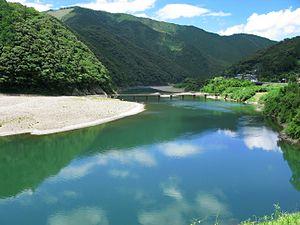
Les 100 paysages de l'ère Heisei sont une sélection de paysages du Japon effectuée par le journal japonais Yomiuri shinbun en 2009.
Le fleuve Shimanto est un cours d'eau de l'île de Shikoku au Japon.